George Mathews (soldier)

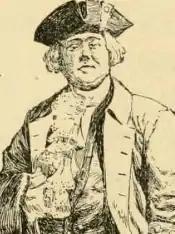
1896 illustration of George Mathews.

George Mathews (August 30, 1739 – August 30, 1812) was an American soldier and politician from the U.S. States of Virginia and Georgia. He was a brevet brigadier general in the Continental Army, the 20th and 24th Governor of Georgia, a U.S. Representative from Georgia, and the leading participant in the Patriot War of East Florida.